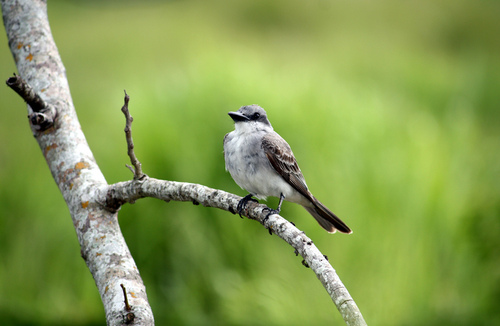
a gray and white bird with a darker shaded gray head, brown tail and wings and fat belly.
a small bird with brown wings and a grey breast, and black eyesa small bird with gray breast and belly, dark gray wings and rectricles and a black crown.
a small bird with white belly and black tarsus and feet.
this bird has a small head that's dark grey, its belly is white with very light grey patches, and its wings are brown with white coverts.
this particular bird has a white belly and breast and black secondaries
this bird has brown primaries with a grey crown and white belly.
a short bird that has a round appearance, with a gray body.
this bird has wings that are brown and has white eyesa small round bird with a white and grayish body.
Species: Gray Kingbird